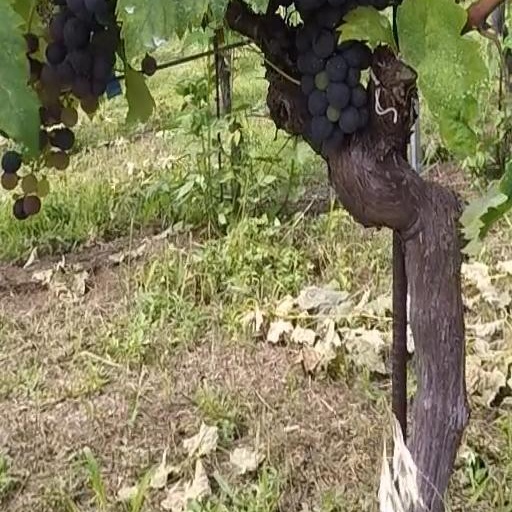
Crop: grape